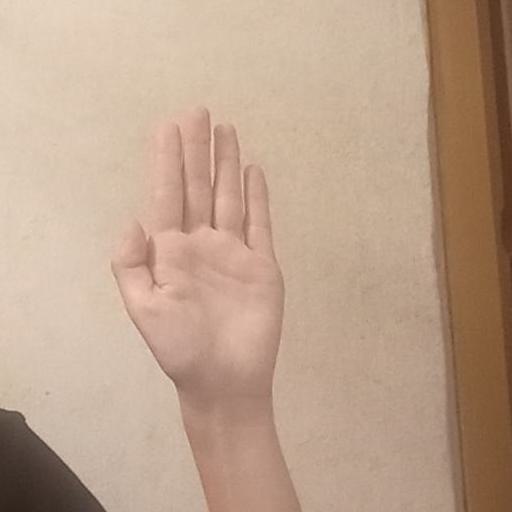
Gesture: stop